Automotive lighting

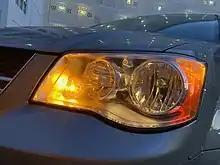
Front position light lit within front light assembly on a 2018 Dodge Grand Caravan SE

Front position lights (known as parking lights in North America and front sidelights in the UK) provide nighttime standing-vehicle conspicuity. They are designed to use little electricity so they can be left on when parked for prolonged periods of time. Despite the UK term, these are not the same as the side marker lights described below. The front position lights on any vehicle must emit white light, with the exception of motorcycles, which may have amber front position lights. In the US, Canada, Mexico, Iceland, Japan, New Zealand, and Australia (only if combined with a side marker), they may emit amber light on any vehicle. The "city light" terminology for front position lights derives from the practice, formerly adhered to in cities like Moscow, London and Paris, of driving at night in urban areas using these low-intensity lights rather than the vehicle's headlights.